Spoonbread

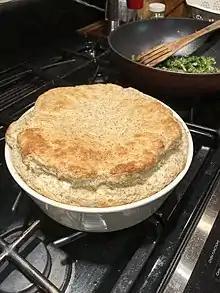
Soufflé-style spoonbread

The earliest versions of spoonbread are believed to be of Native American origin, and settlers in South Carolina commonly called it "Owendaw" or "Awendaw" in reference to the local Sewee tribe town. Recipes similar to spoonbread began appearing after the end of the colonial period, although these are either sweetened for a dessert course (and typically called Indian pudding), or incorporate wheat flour, as in Mary Randolph’s 1824 cookbook "The Virginia House-Wife". The first printed recipe for recognizable spoonbread appeared in "The Carolina Housewife" cookbook by Sarah Rutledge in 1847. Her recipe for "Owendaw Corn Bread":